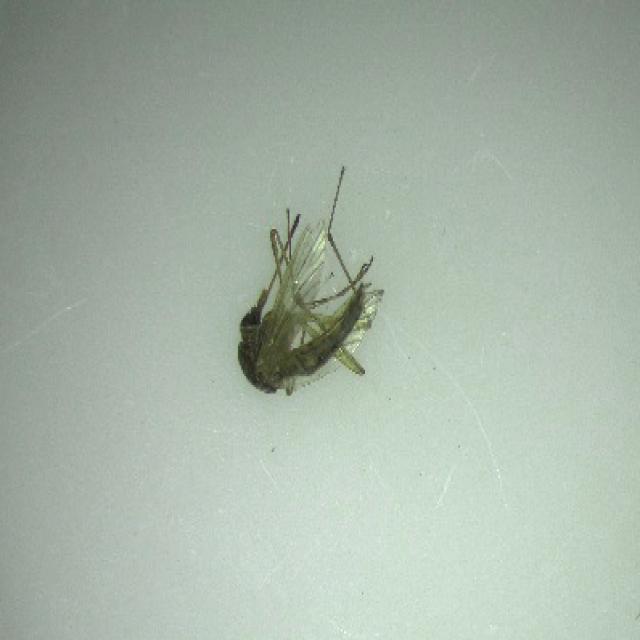
Species: aedes_vexans